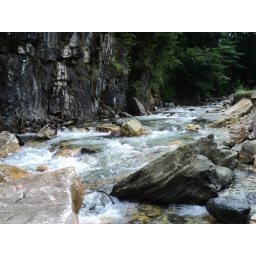
Porumbacu river near mount Negoiu